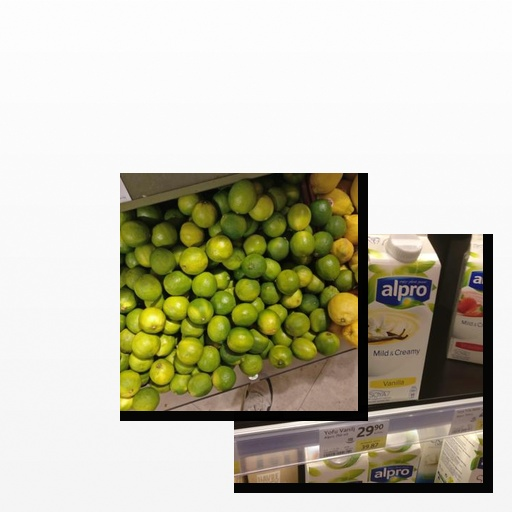
Food items: lime, soyghurt